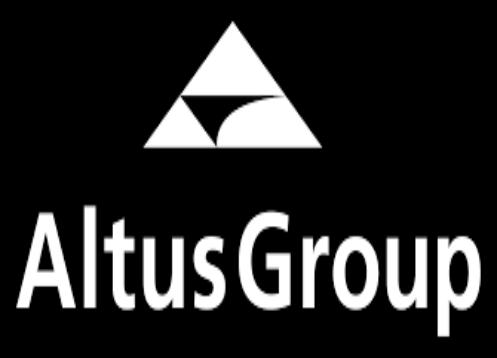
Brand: Altus
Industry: Others